Rugby league in England

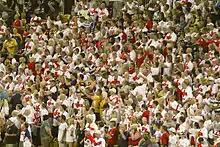
English rugby league fans during the 2008 Rugby League World Cup

Super League is the top league for the game in Europe; eleven of the twelve teams are based in England. It is the only full-time professional rugby league competition operating in the Northern Hemisphere. The French team Paris Saint-Germain competed in the first Super League season but folded in 1999. French presence was re-established in 2006 when Catalans Dragons were admitted to Super League. In 2009, Super League added Celtic Crusaders from Wales, which renamed themselves Crusaders Rugby League after that season; that team effectively folded after the 2011 season. The winner of the league is awarded the League Leaders' Shield whilst the overall winner of Super League is determined by play-offs and a grand final.